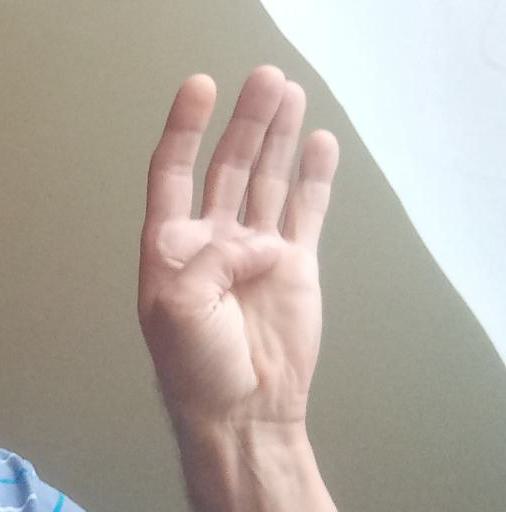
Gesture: four